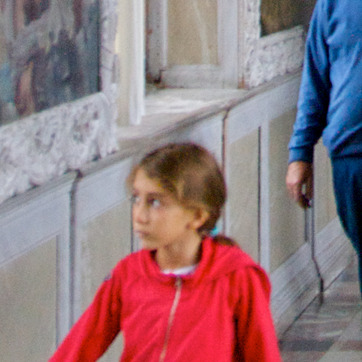
Material: hair